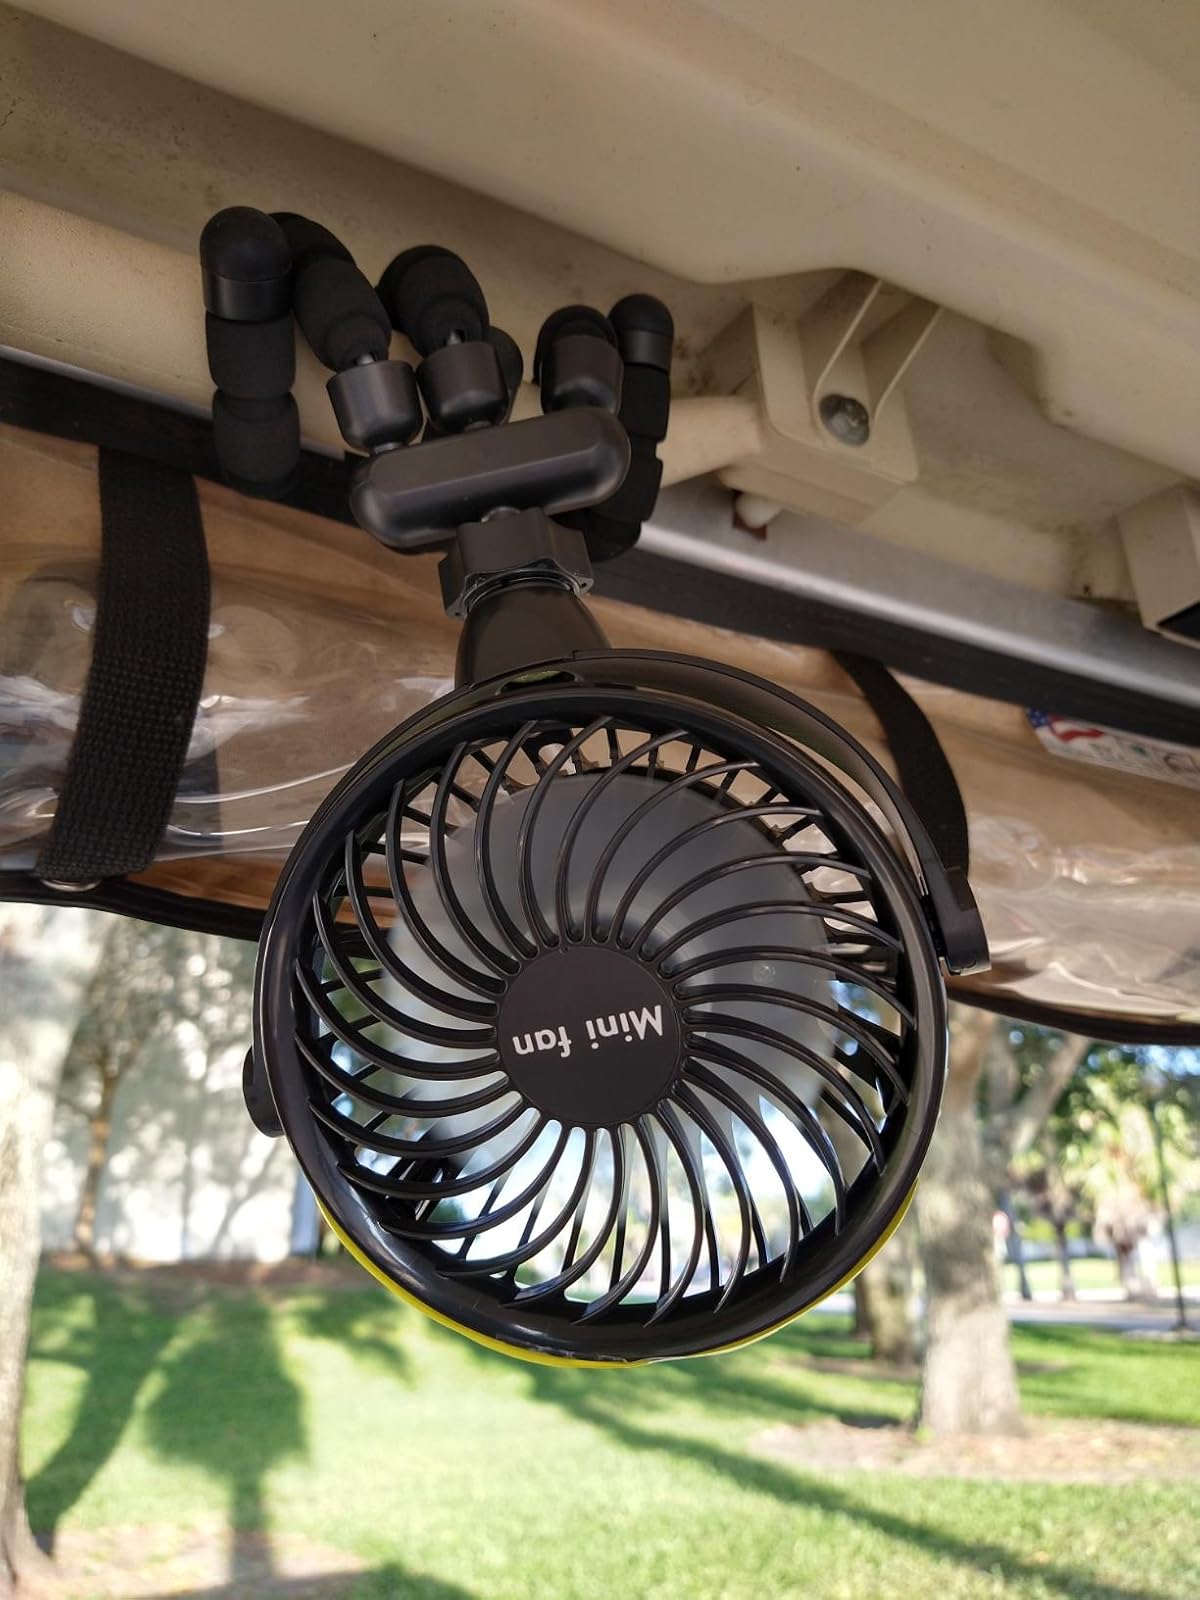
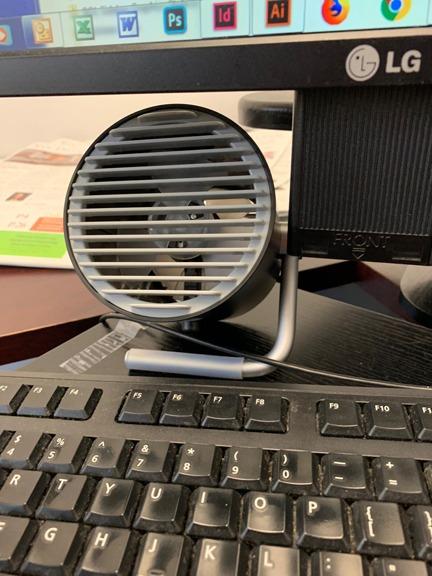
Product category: fan
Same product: no